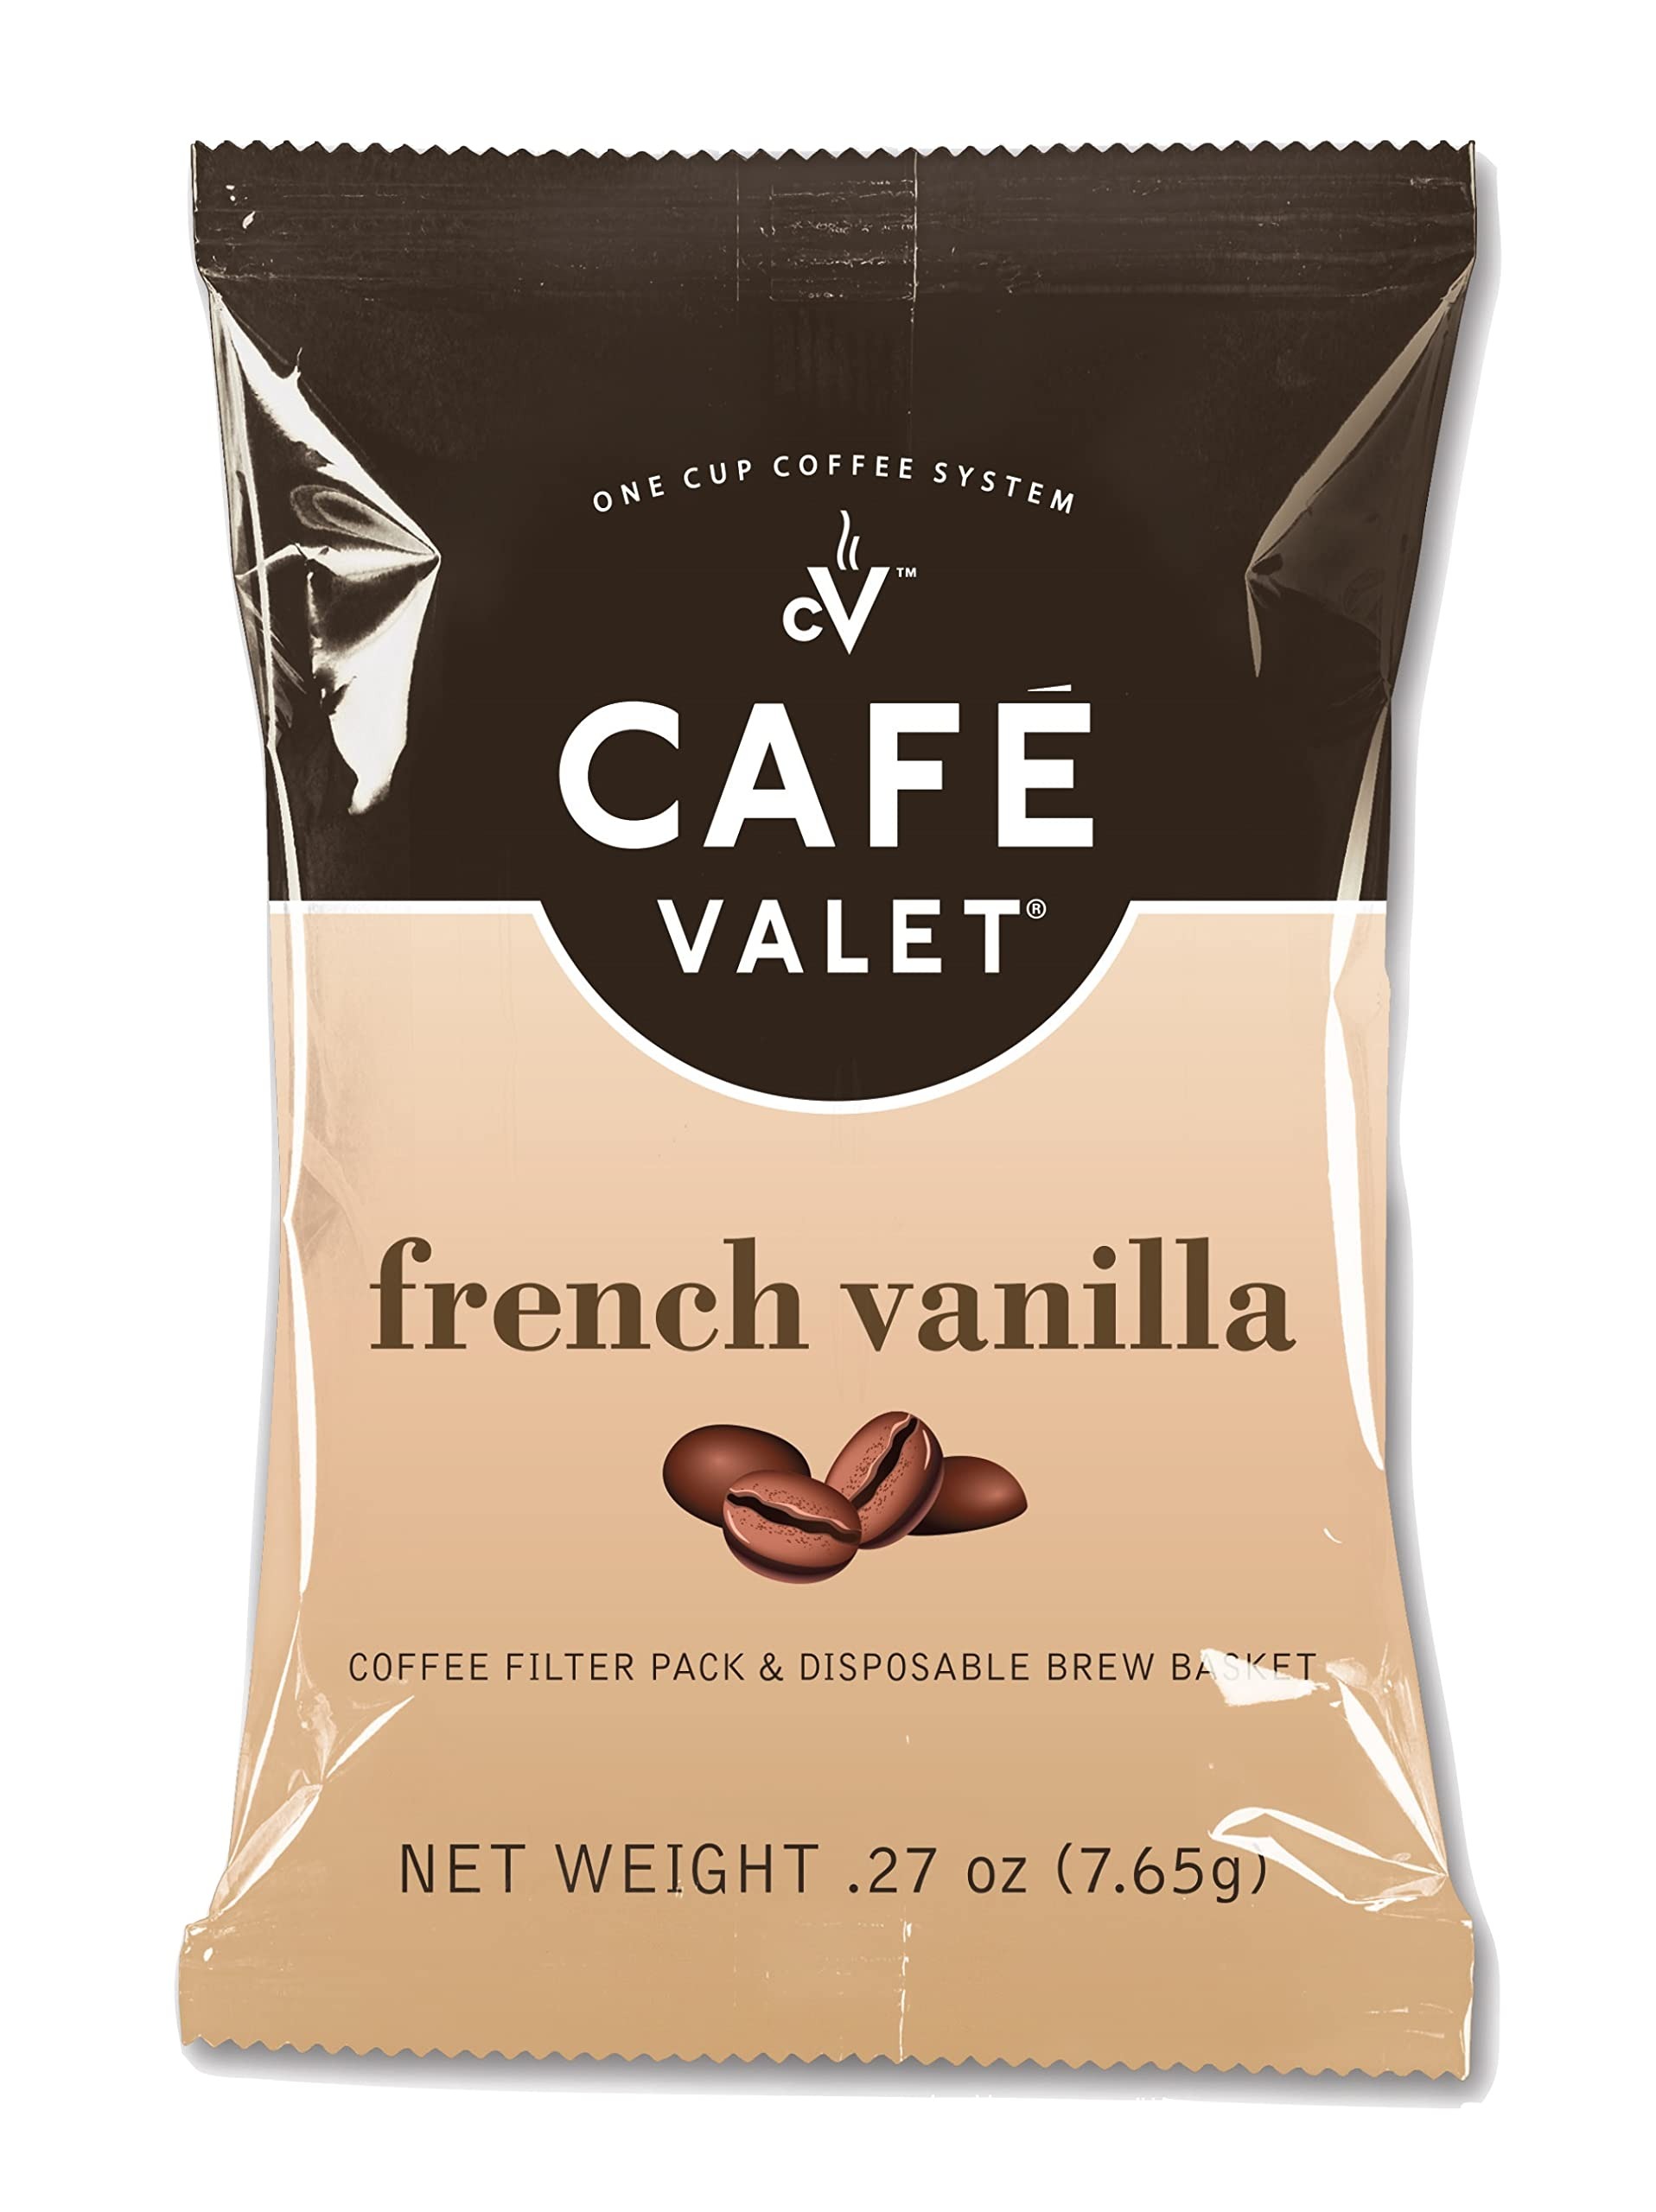
Item Name: Café Valet Single Serve Individually Wrapped Coffee Packs, French Vanilla 100% Arabica Coffee, 84 Count
Bullet Point 1: SINGLE SERVE DRIP COFFEE: Each package contains one serving of coffee in a filter pack and a disposable brew basket. Slide the brew basket and coffee pack into your Café Valet coffee maker, add water and a favorite mug, and you're ready to brew
Bullet Point 2: MESS-FREE CLEANUP: No coffee grinds or ripped filters to worry about! When you're done brewing, all you have to do is slide out the disposable brew basket (with the used coffee pack still inside) and discard
Bullet Point 3: CONTAINS: 84 French Vanilla single serve coffee packs. For use in Café Valet Single Serve Coffee Makers only
Bullet Point 4: AFFORDABLE INDULGENCE: Café Valet coffee packs brew the same rich taste every time, for a fraction of the price of what you’ll pay at a bistro or coffee shop
Bullet Point 5: FRESH FLAVOR: Café Valet coffees are nitrogen flushed to ensure your coffee stays fresh while it's waiting to be enjoyed
Value: 84.0
Unit: count

Price: 64.99